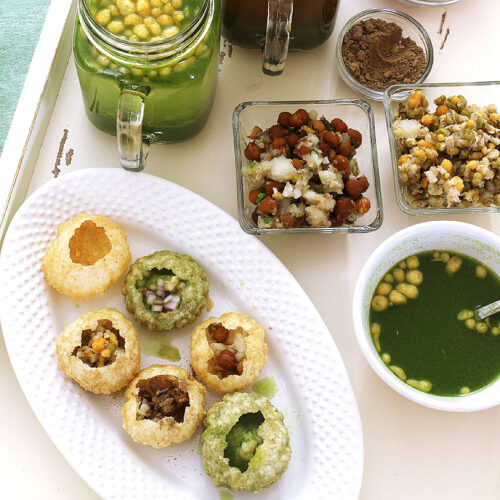
Dish: paani_puri